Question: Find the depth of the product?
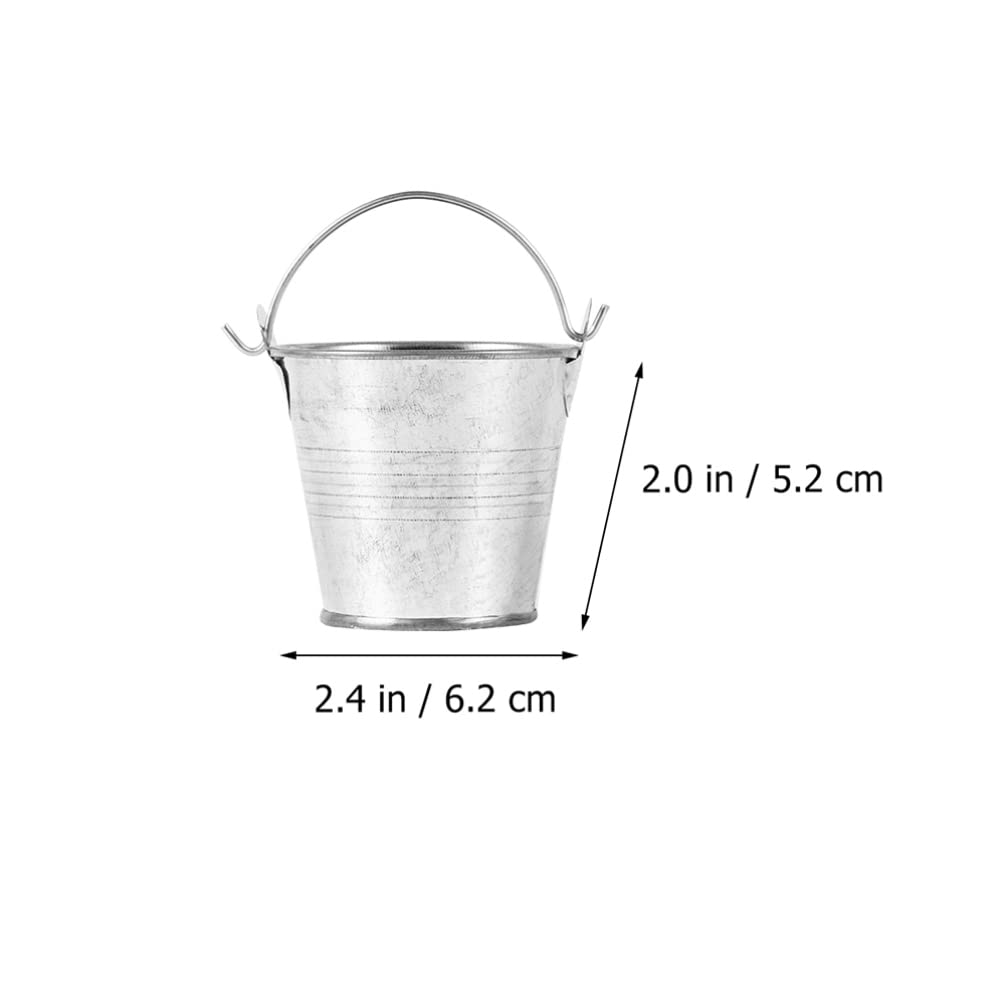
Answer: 2.4 inch